Ibn Butlan

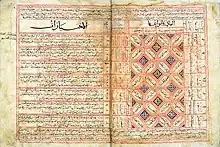

Upon his arrival in al-Fusṭāṭ Ibn Buṭlān came to visit the palace of Ǧauahr ibn Māḍī. Conrad (understanding the "Physicians' Banquet"'s comments about the arrival of the young physician in Māiyafāriqīn to be allegorical for Ibn Buṭlān's experiences in Egypt) and Kennedy (reading the work only as partly allegorical) both claim Ibn Buṭlān was warmly received at the court and praised by its chief physician, Ibn Riḍwān. Ibn Buṭlān had been writing missives to Hilāl aṣ-Ṣabi of Baghdad throughout his travels, these spanned a wide range of topics such as medicine and geography. Once in Egypt he began working on his notes and writings compiled during his trip in this process of writing missives, which caused him to have an excellent reputation and left Egyptian intellectuals excitedly awaiting the publishing of his finished work. Though he never finished this work, a book extensively compiled from his missives after his death called Kitāb ar-Rabīʿ proved useful to other scholars. Conrad suggests, based on his allegorical reading of the "Physicians' Banquet" that Ibn Riḍwān continued being of some help to Ibn Buṭlān, introducing him to prominent medical practitioners of the city. And yet this satirical text also makes the defamatory suggestion all decent and educated persons of the city despised, the old physician, whom Conrad understands to be Ibn Riḍwān. That these persons saw him as a self-important fraud with no interest in the serious questions of medical profession, though this passage was written long after their dispute had occurred.